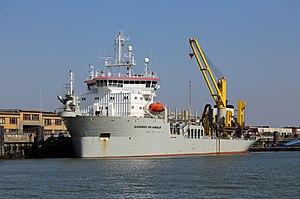
La drague suceuse à élindes traînantes belge Alexander von Humboldt dans le port d'Ostende (Belgique)